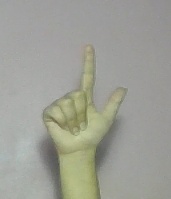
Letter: laam